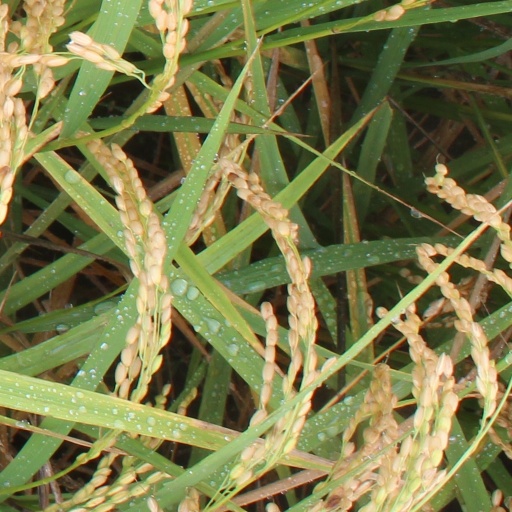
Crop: rice